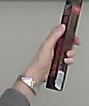
Product: toblerone_black